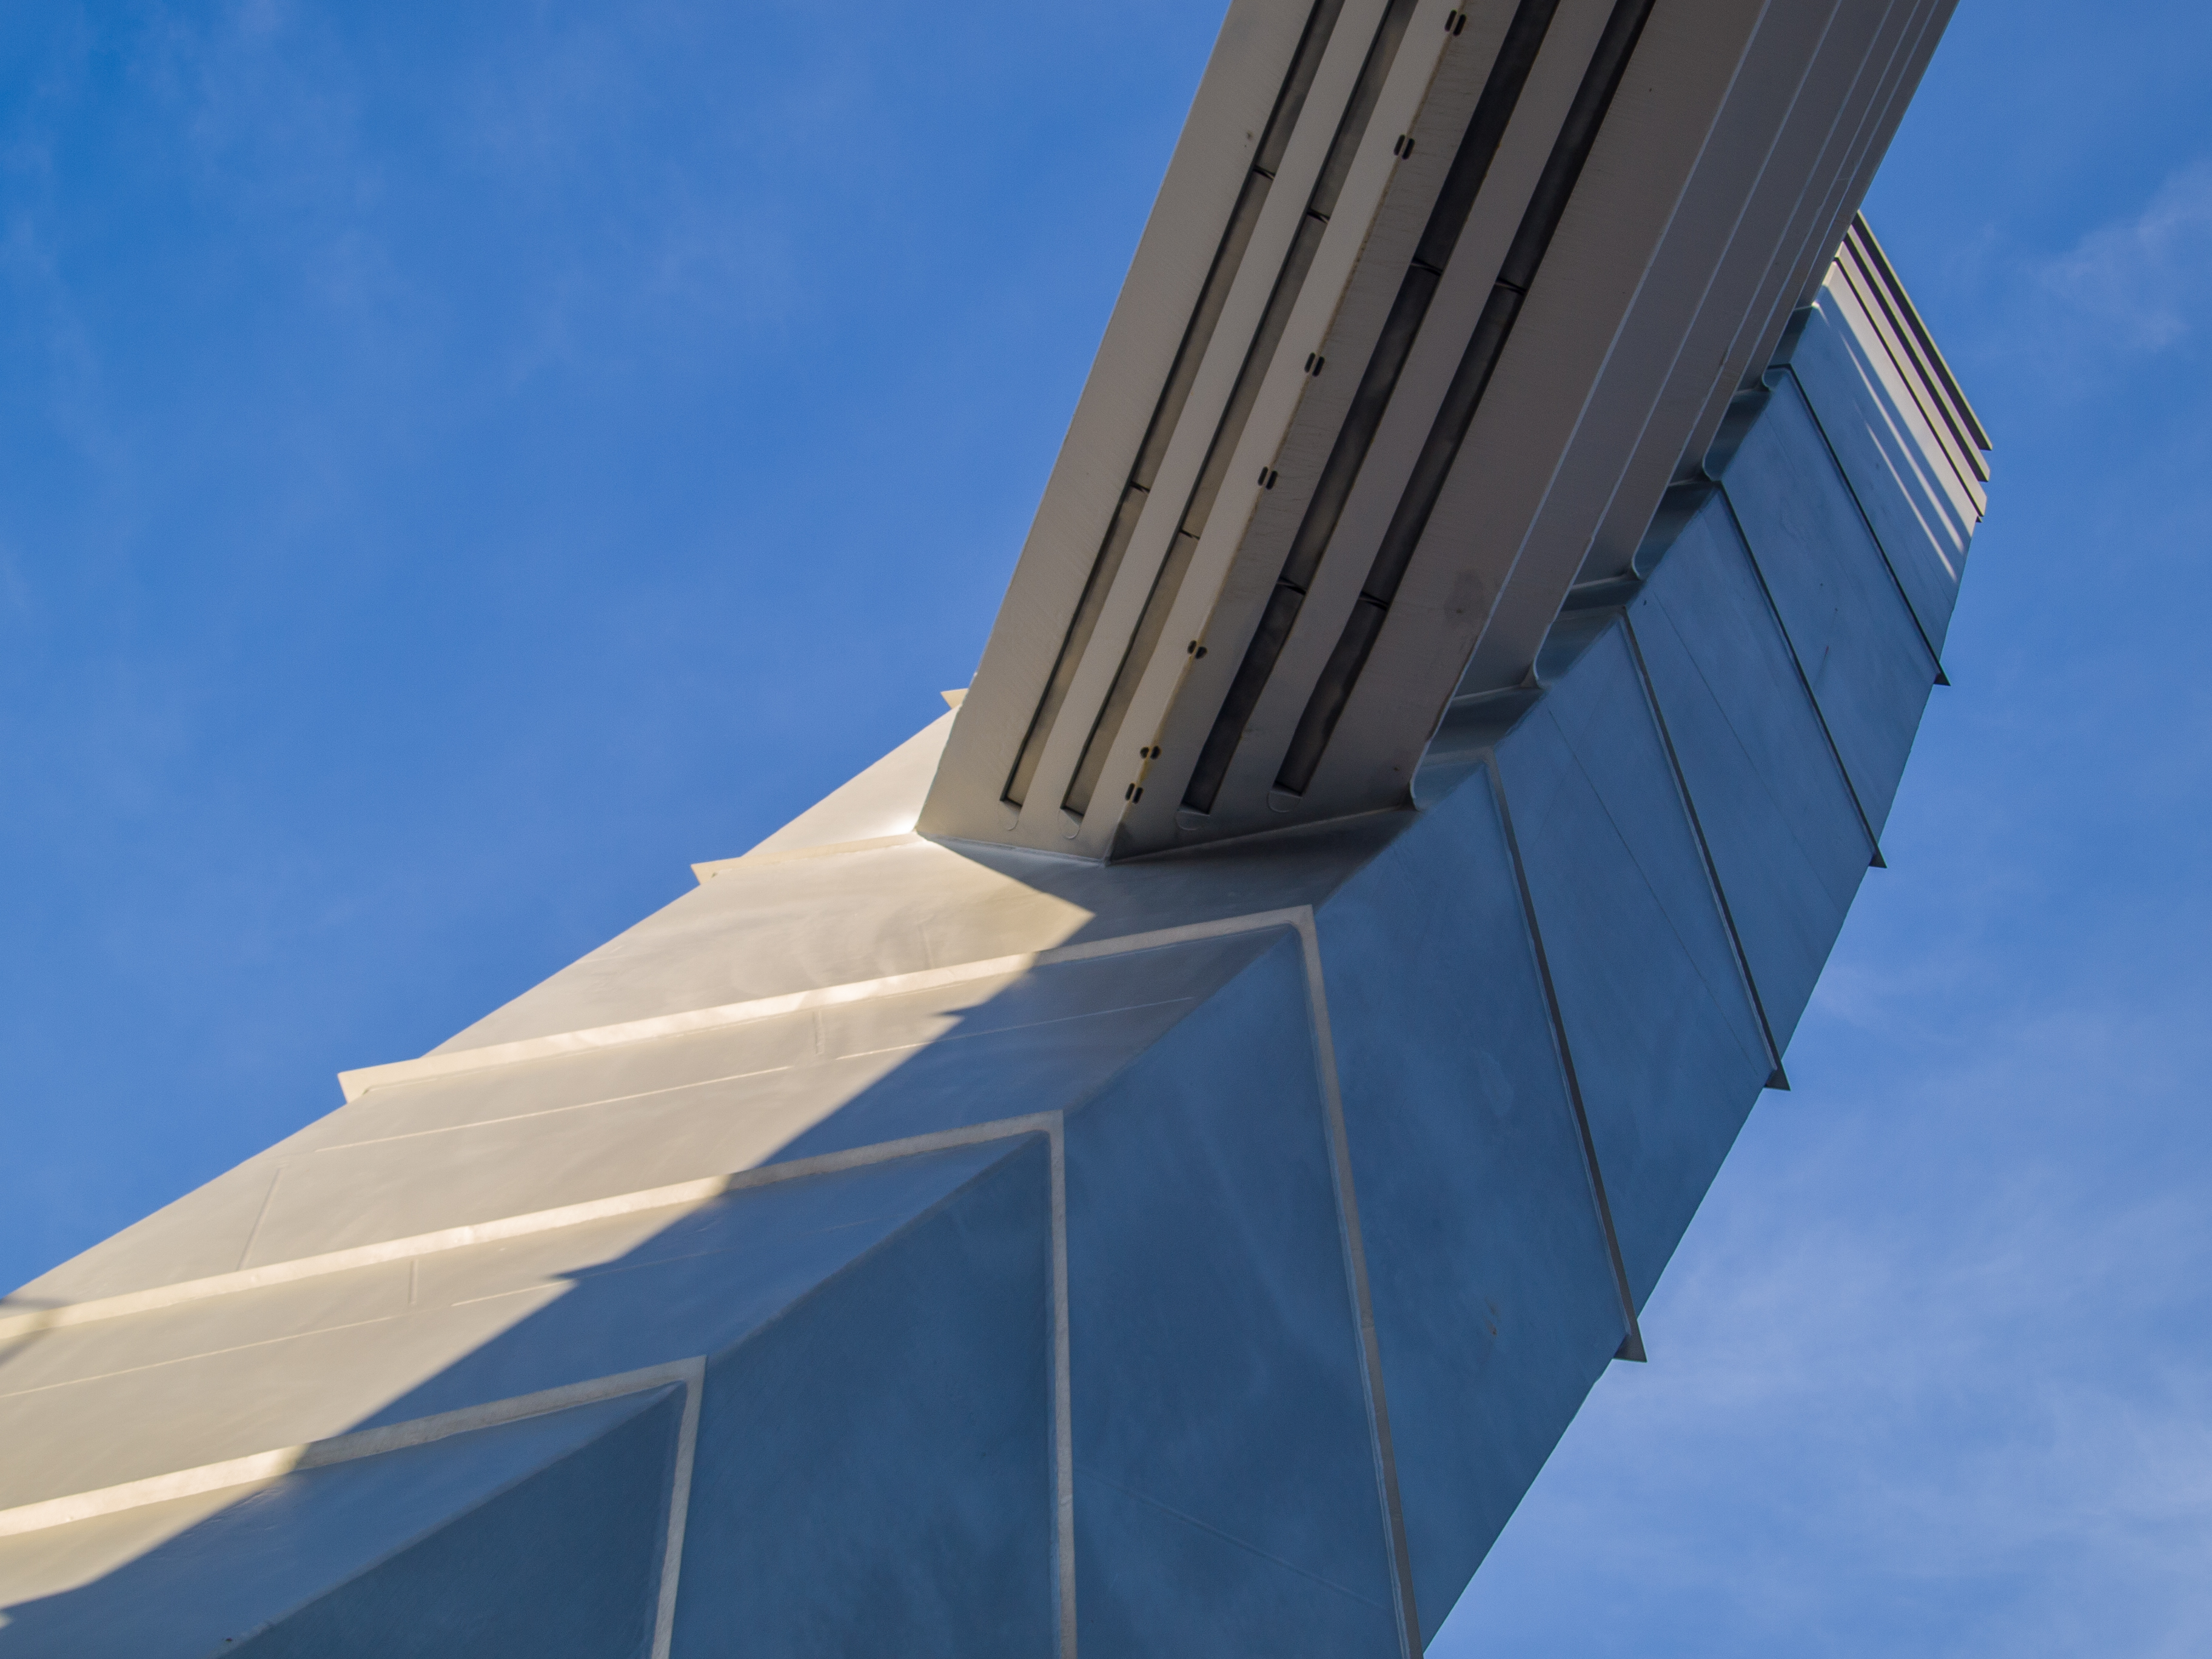
images, sky, building, cloud, azure, blue, flap, air travel, wing, composite material, shade, Tints and shades, slope, facade, skyscraper, electric blue, commercial building, glass, pole, rectangle, house, engineering, tower block, headquarters, window, daylighting, reflection, symmetry, city, corporate headquarters, concrete, aviation, mixed use